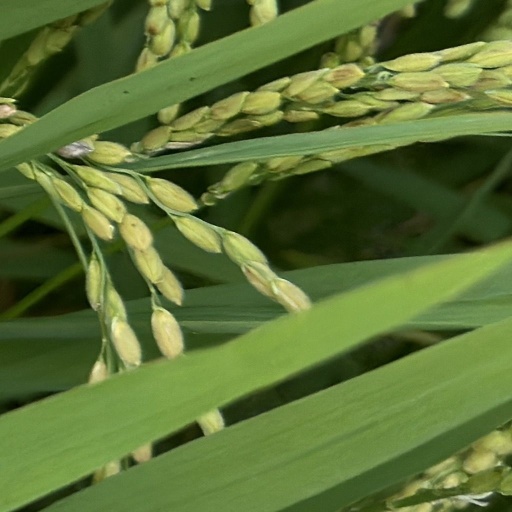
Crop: rice